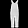
Label: Trouser